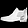
Label: Ankle boot